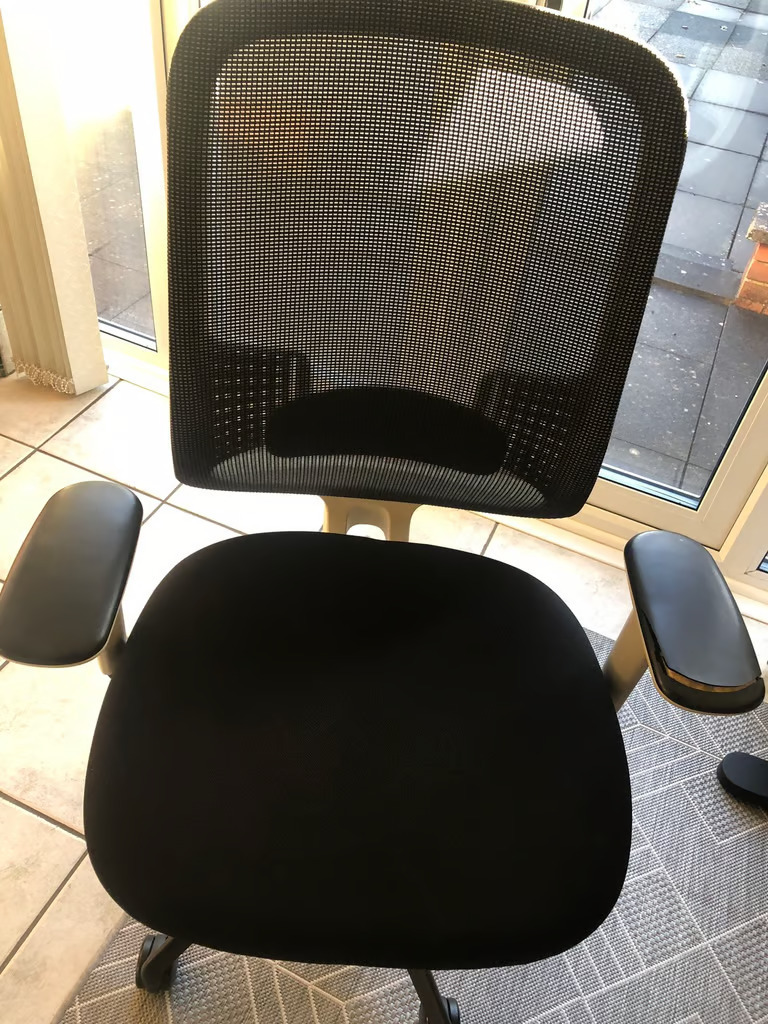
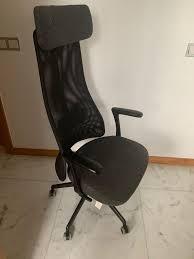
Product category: items_chair
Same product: no